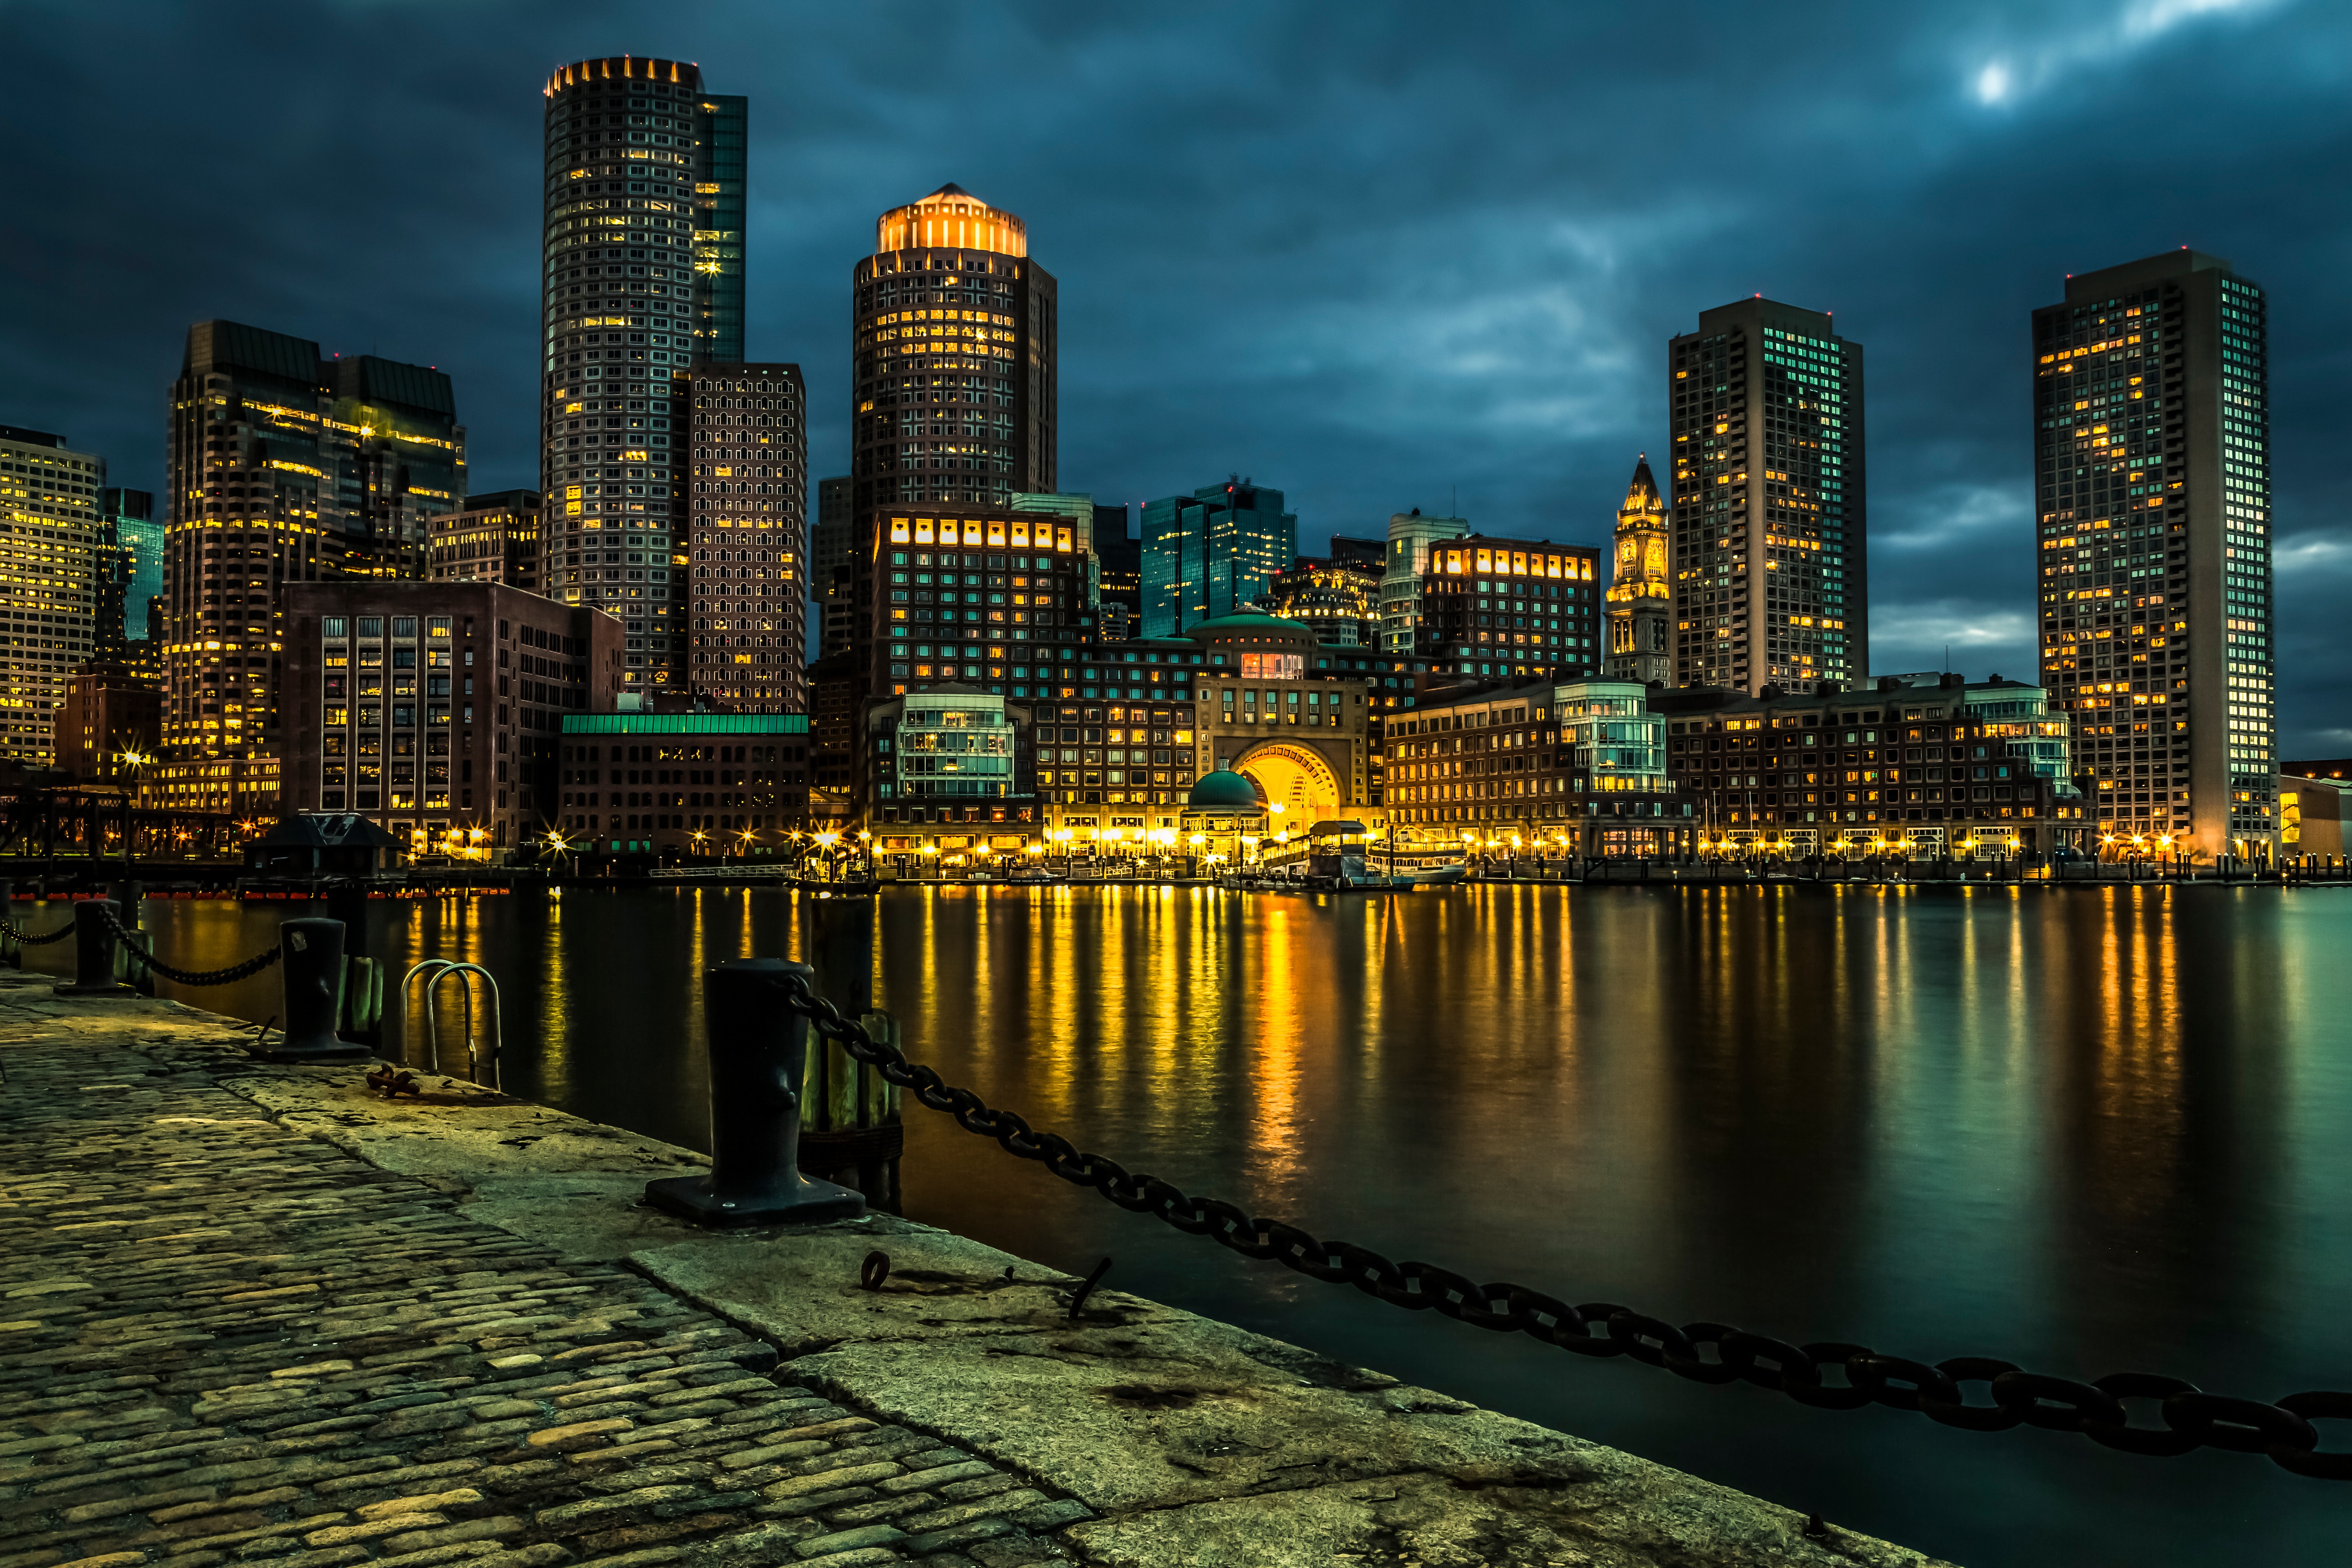
horizon, light, skyline, night, building, city, skyscraper, cityscape, downtown, dusk, evening, reflection, landmark, metropolis, urban area, geographical feature, human settlement, metropolitan area